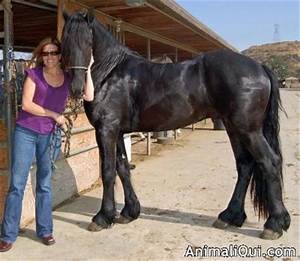
Label: cavallo